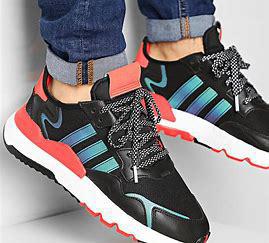
Brand: adidas
Model: Nite Jogger